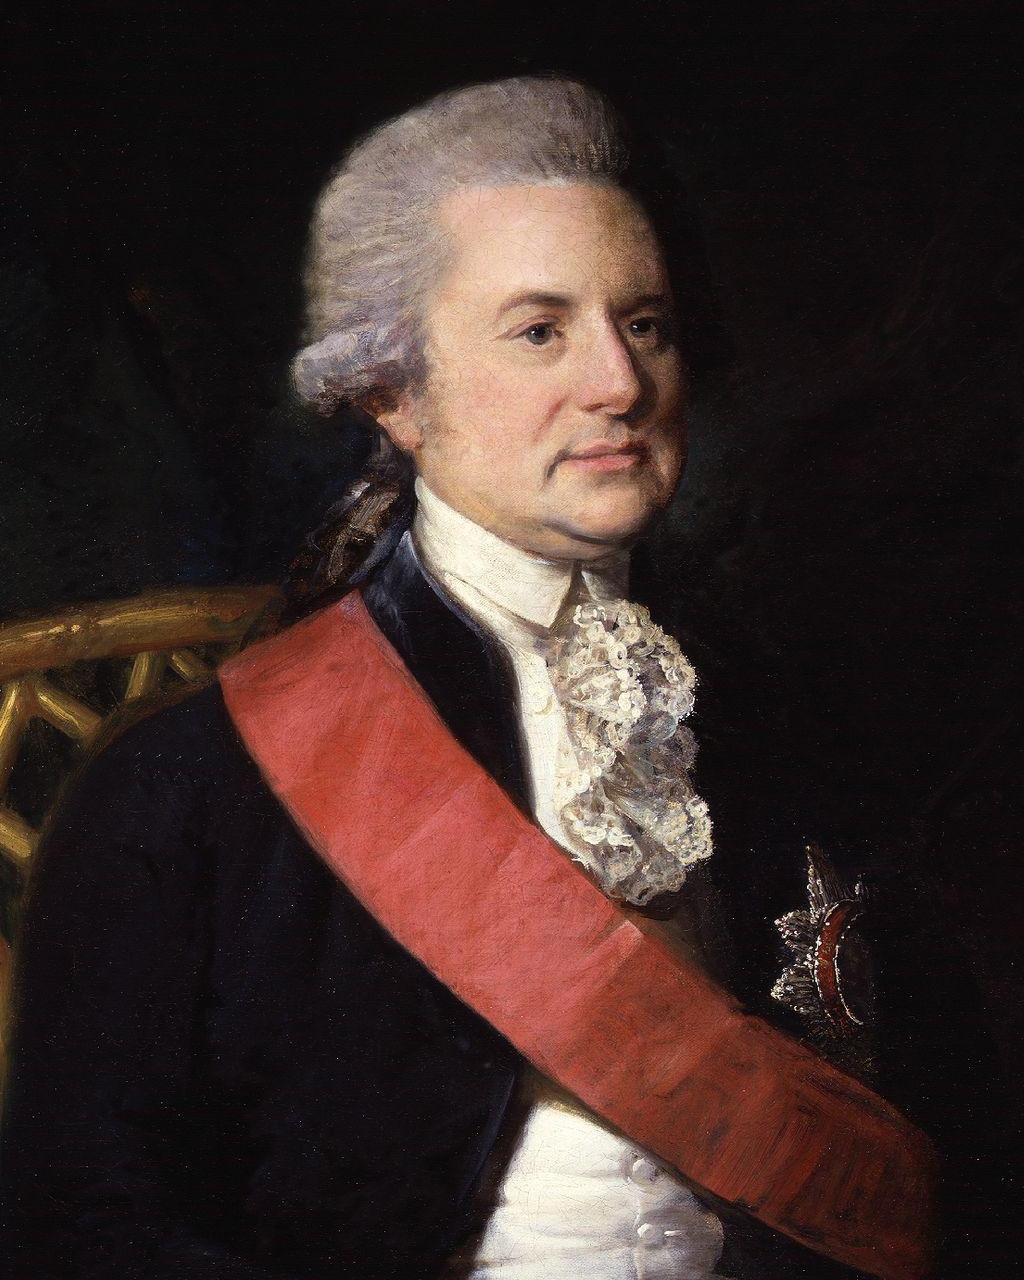
จอร์จ แม็คคาร์ทนีย์ เอิร์ลแม็คคาร์ทนีย์ที่ 1

จอร์จ แม็คคาร์ทนีย์, เอิร์ลแม็คคาร์ทนีย์ที่ 1 :en:Order of the Bath|KB (, 14 พฤษภาคม 1737 — 31 พฤษภาคม 1806) นักการทูตและรัฐบุรุษชาวอังกฤษเป็นที่รู้จักจากการเป็นทูตชาวอังกฤษคนแรกที่เดินทางมายังจีนในรัชสมัย จักรพรรดิเฉียนหลง
"George Macartney ไม่ควรสับสนกับSir George Macartneyซึ่งเป็นรัฐบุรุษของอังกฤษในยุคหลัง"จอร์จ แม็คคาร์ทนีย์, เอิร์ลแม็คคาร์ทนีย์ที่ 1 ( 14 พฤษภาคมพ.ศ. 2280 – 31 พฤษภาคม พ.ศ. 2349) สะกดด้วยคำว่าMacartney เป็นรัฐบุรุษชาวแองโกล-ไอริชผู้บริหารอาณานิคม และนักการทูต ซึ่งดำรงตำแหน่งผู้ว่าการเกรเนดามาดราสและเคปโคโลนีที่อังกฤษยึดครอง เขามักถูกจดจำจากการสังเกตของเขาหลังจากชัยชนะของอังกฤษในสงครามเจ็ดปีและการขยายดินแดน ในเวลาต่อมา ที่สนธิสัญญาปารีสซึ่งปัจจุบันอังกฤษควบคุม " จักรวรรดิอันกว้างใหญ่ที่ดวงอาทิตย์ไม่เคยตกดิน "
== ปีแรก ๆ ==
เขาเกิดในปี พ.ศ. 2302 โดยเป็นลูกชายคนเดียวของ George McCartney นายอำเภอระดับสูงแห่ง Antrimและ Elizabeth Winder McCartney สืบเชื้อสายมาจากตระกูลMcCartney สาขาในสกอตแลนด์ ซึ่งบรรพบุรุษมีถิ่นกำเนิดในไอร์แลนด์ และได้รับที่ดินในสกอตแลนด์เพื่อรับใช้ภายใต้การนำของEdward Bruceน้องชายของ Robert the Bruce Macartneys of Auchenleck, Kirkcudbrightshireตั้งถิ่นฐานใน Lissanoure County Antrimประเทศไอร์แลนด์ซึ่งเป็นบ้านเกิดของเขา
หลังจากจบการศึกษาจาก Trinity College Dublinในปี พ.ศ. 2302 เขาก็เข้าเป็นนักเรียนของ Temple, London ผ่านStephen Foxพี่ชายของCharles James Foxเขาถูกพาตัวไปโดยลอร์ดฮอลแลนด์
ได้รับการแต่งตั้งเป็นทูตพิเศษประจำรัสเซียในปี พ.ศ. 2307 เขาประสบความสำเร็จในการเจรจากับแคทเธอรีนที่ 2เพื่อเป็นพันธมิตรระหว่างบริเตนใหญ่และประเทศนั้น เขาถูกส่งกลับไปยังสภาไอริช ในปี พ.ศ. 2311 ในฐานะ สมาชิกรัฐสภาของเขตอาร์มากห์เพื่อทำหน้าที่หัวหน้าเลขาธิการของไอร์แลนด์ เมื่อลาออกจากตำแหน่งนี้ เขาได้แต่งตั้งให้เป็นอัศวิน
ในปี พ.ศ. 2318 เขากลายเป็น ผู้ ว่าการบริติชเวสต์อินดีสและได้รับแต่งตั้งเป็นบารอนมักคาร์ตนีย์ในขุนนางแห่งไอร์แลนด์ในปี พ.ศ. 2319 เขาได้รับเลือกให้นั่งในรัฐสภาอังกฤษ (เบเร อัลสตัน) ตั้งแต่ปี พ.ศ. 2323 ถึง พ.ศ. 2324
หมวดหมู่:ชาวอังกฤษ